Heavy Duty (film)

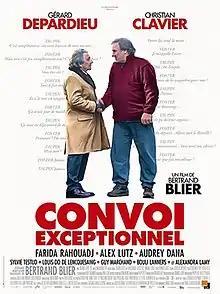

Heavy Duty is a French film directed by Bertrand Blier, starring Gérard Depardieu and Christian Clavier. It premiered on 13 March 2019.